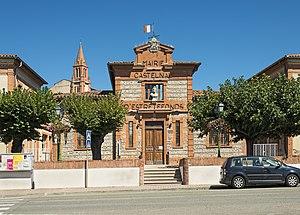
L’appareil en arête-de-poisson est un appareil architectural réalisé en disposant des briques ou des pierres plates inclinées à environ 45°, en changeant de sens à chaque strate successive, de manière à donner un aspect d'« arête de poisson ». Il est généralement confondu avec l’opus spicatum ; la différence réside dans le fait que dans l'appareil en arête-de-poisson, les pierres ou les briques sont dressées sans emboîtement avec les autres rangs, ceux-ci étant séparés par un lit de mortier horizontal rectiligne, et non en zigzag comme l'opus spicatum.
Castelnau-d'Estrétefonds est une commune française située dans le sud-ouest de la France, dans le département de la Haute-Garonne, en région Occitanie. Elle est située à la limite avec le département de Tarn-et-Garonne, et se situe au cœur de l'axe Toulouse-Montauban, dans l'aire urbaine de Toulouse. C'est également la ville-centre d'une unité urbaine, l'unité urbaine de Castelnau-d'Estrétefonds.